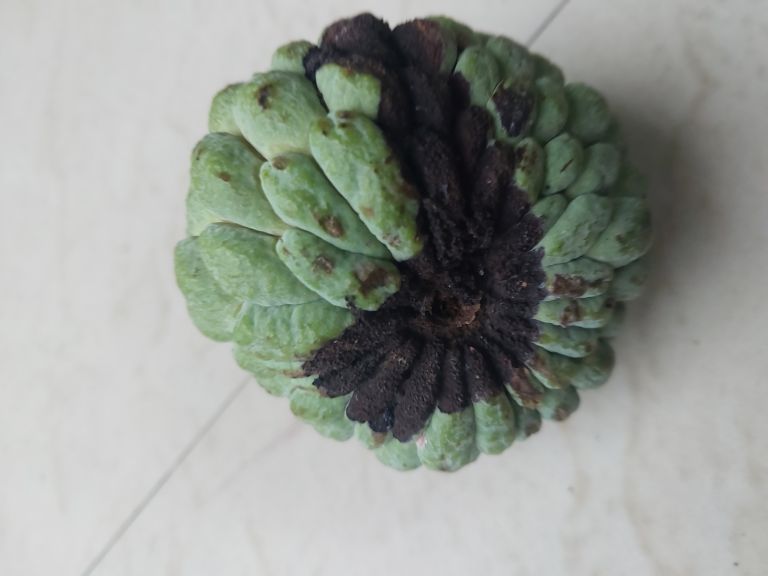
Disease label: Diplodia Rot